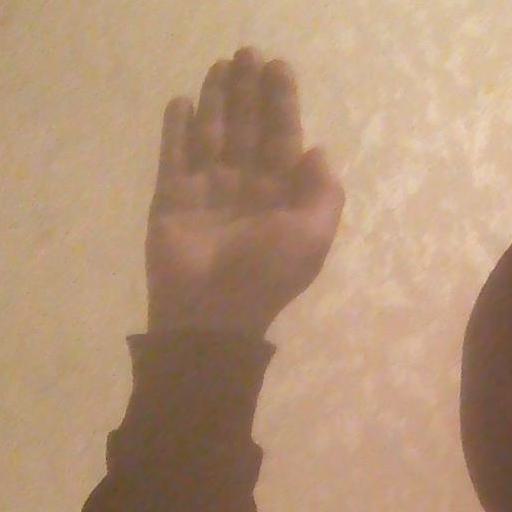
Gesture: stop